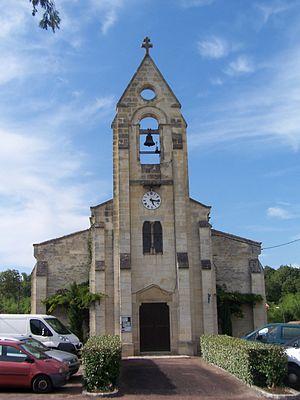
Église Saint-Clément-de-Coma d'Ayguemorte-les-Graves (Gironde, France)